Henry Charles Eitzen Building

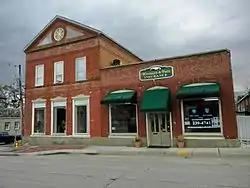
Eitzen Building, March 2014

Henry Charles Eitzen Building, also known as the Oscar H. Guether Store Building and Hy. Poppenheusen Tin Shop, is a historic commercial building located at Washington, Franklin County, Missouri. The original section was built about 1854, and is a 2 1/2-story, German Neoclassical style brick building in the Klassisismus form. It has a three-bay, one-story brick ell added before 1893.